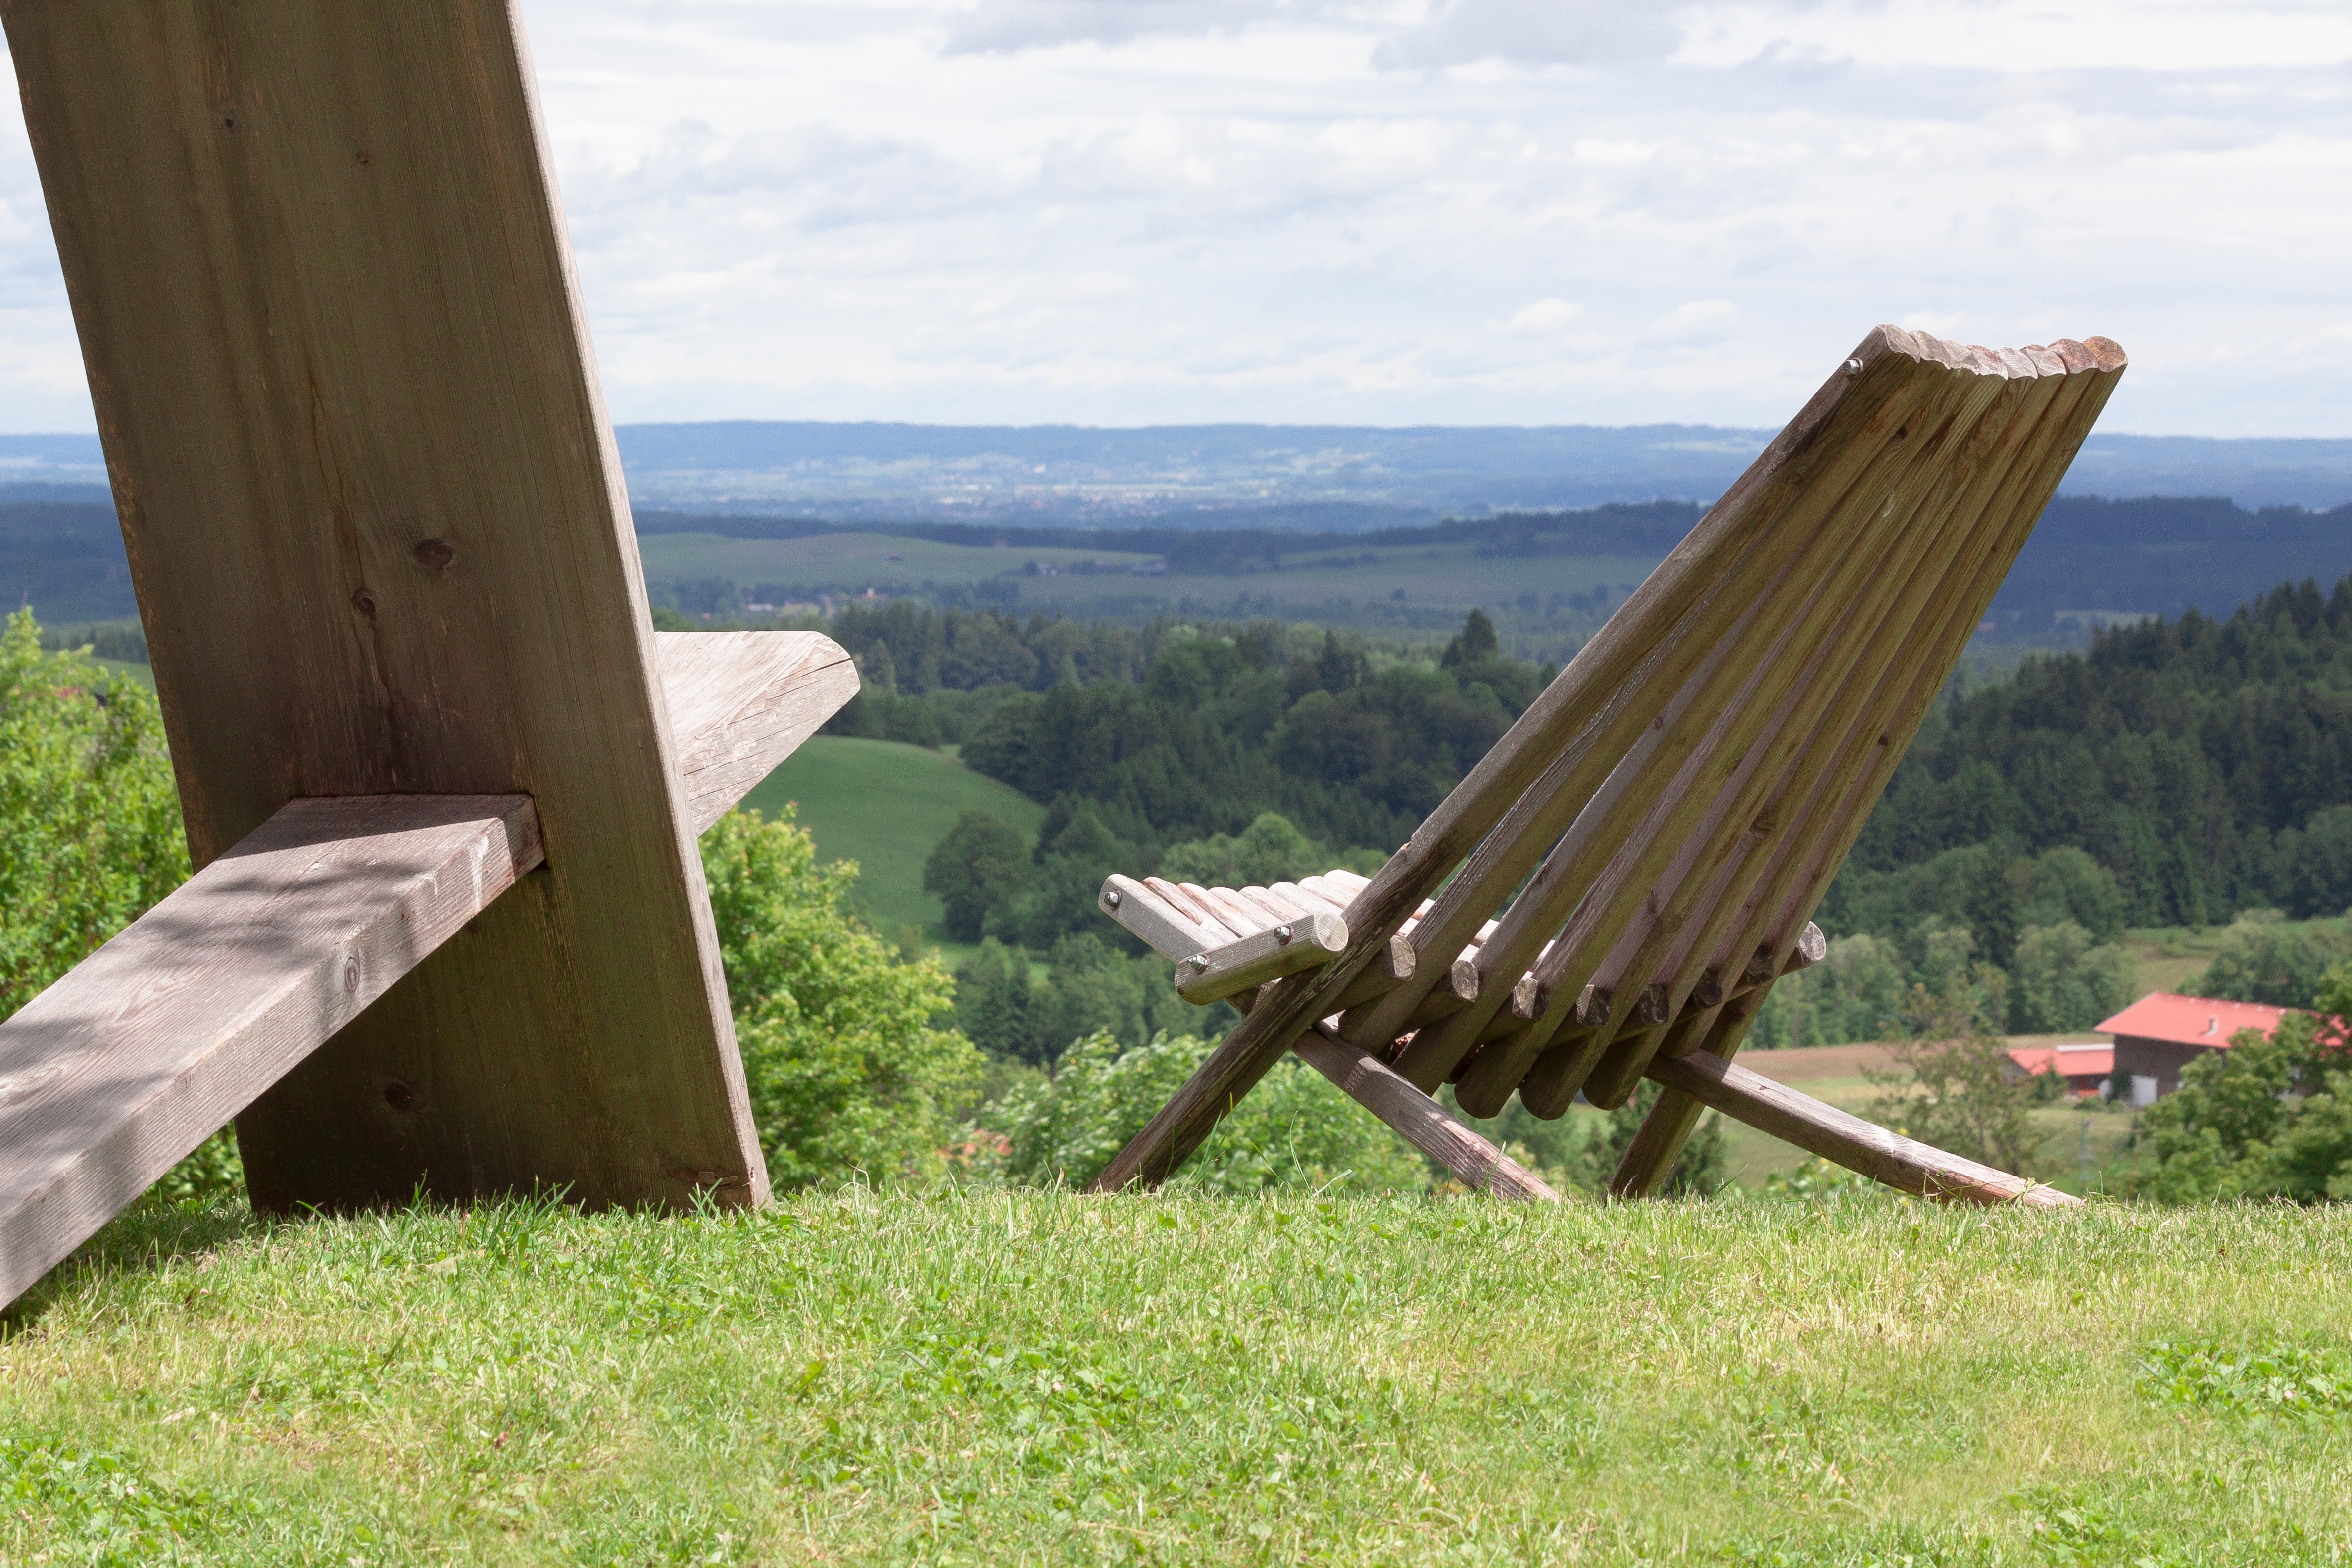
nature, grass, wing, wood, meadow, chair, seat, view, hut, object, furniture, garden, sit, design, vision, distant, rural area, good view, garden chair